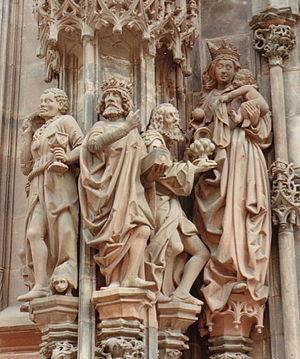
Adoration des mages par Jacques de Landshut sur le portail Saint Laurent de la Cathédrale de Strasbourg.